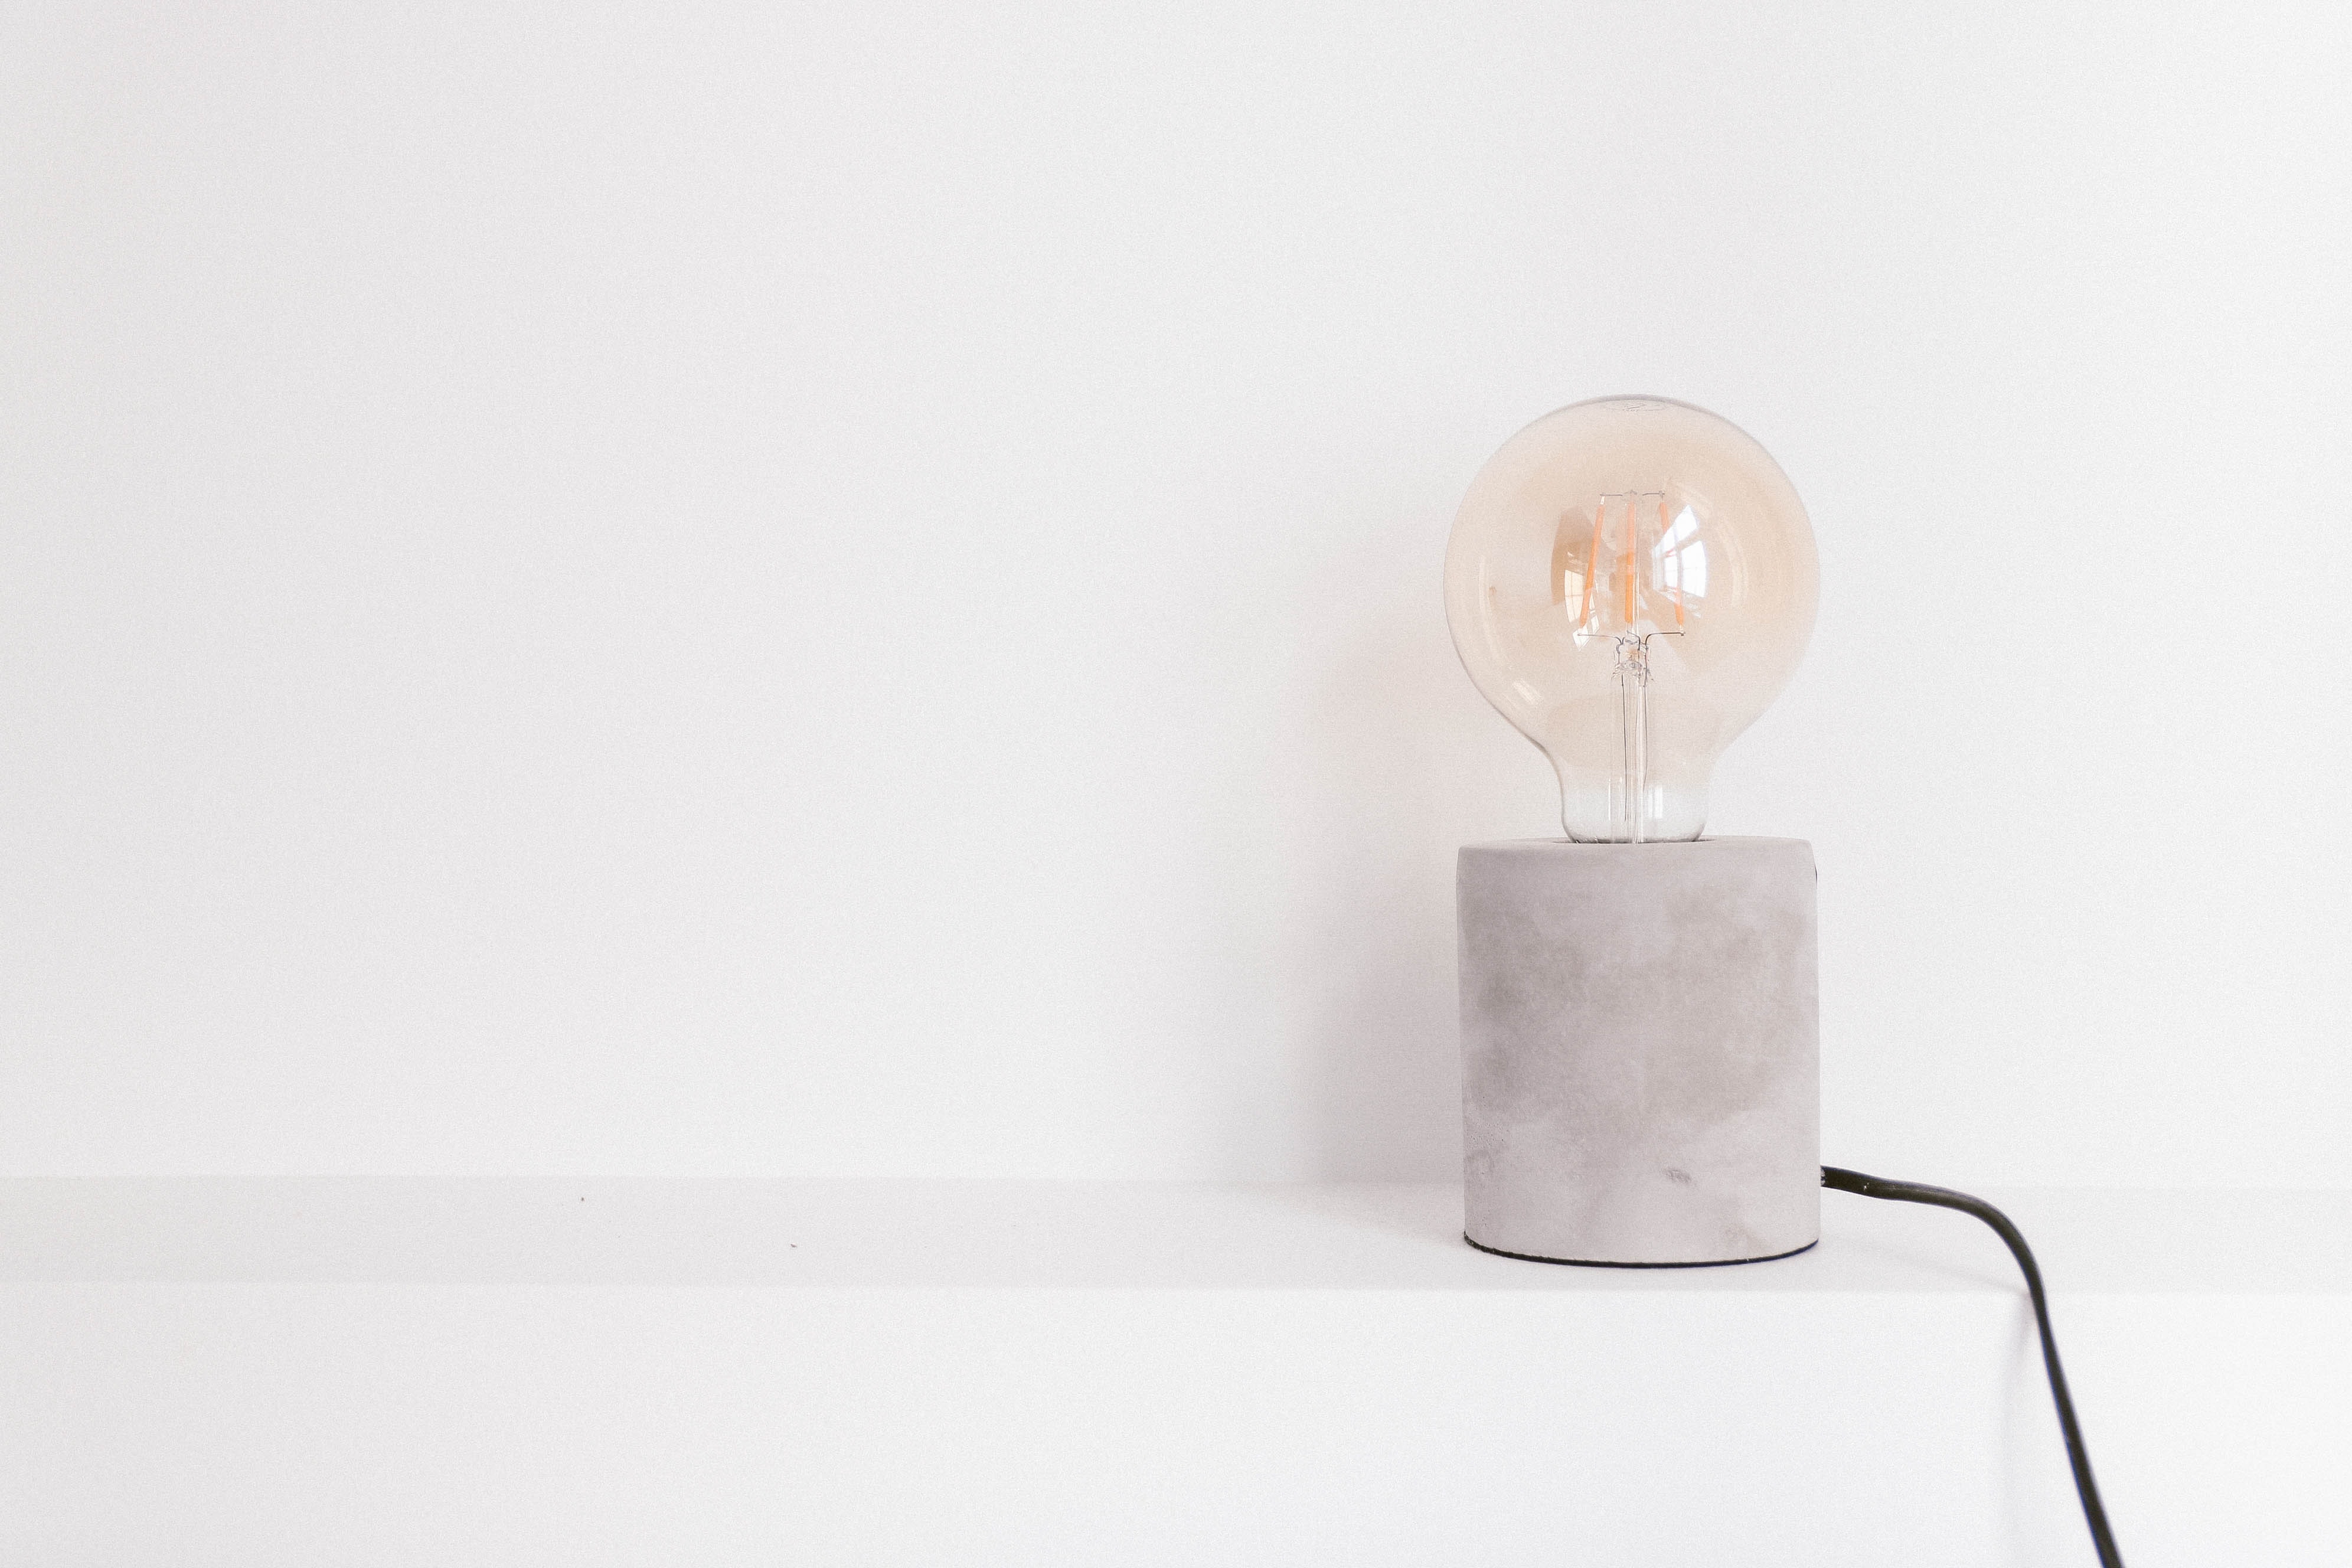
white, lighting, light, light fixture, lamp, wall, design, table, interior design, incandescent light bulb, lighting accessory, still life photography